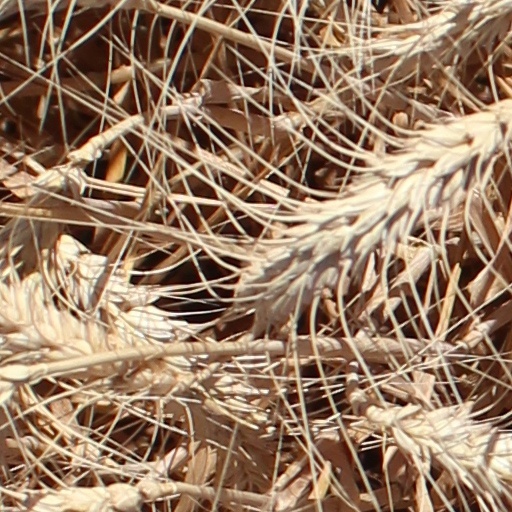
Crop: wheat